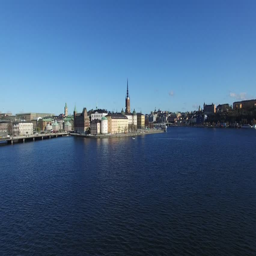
a city in spring above a river in the city with blue sky